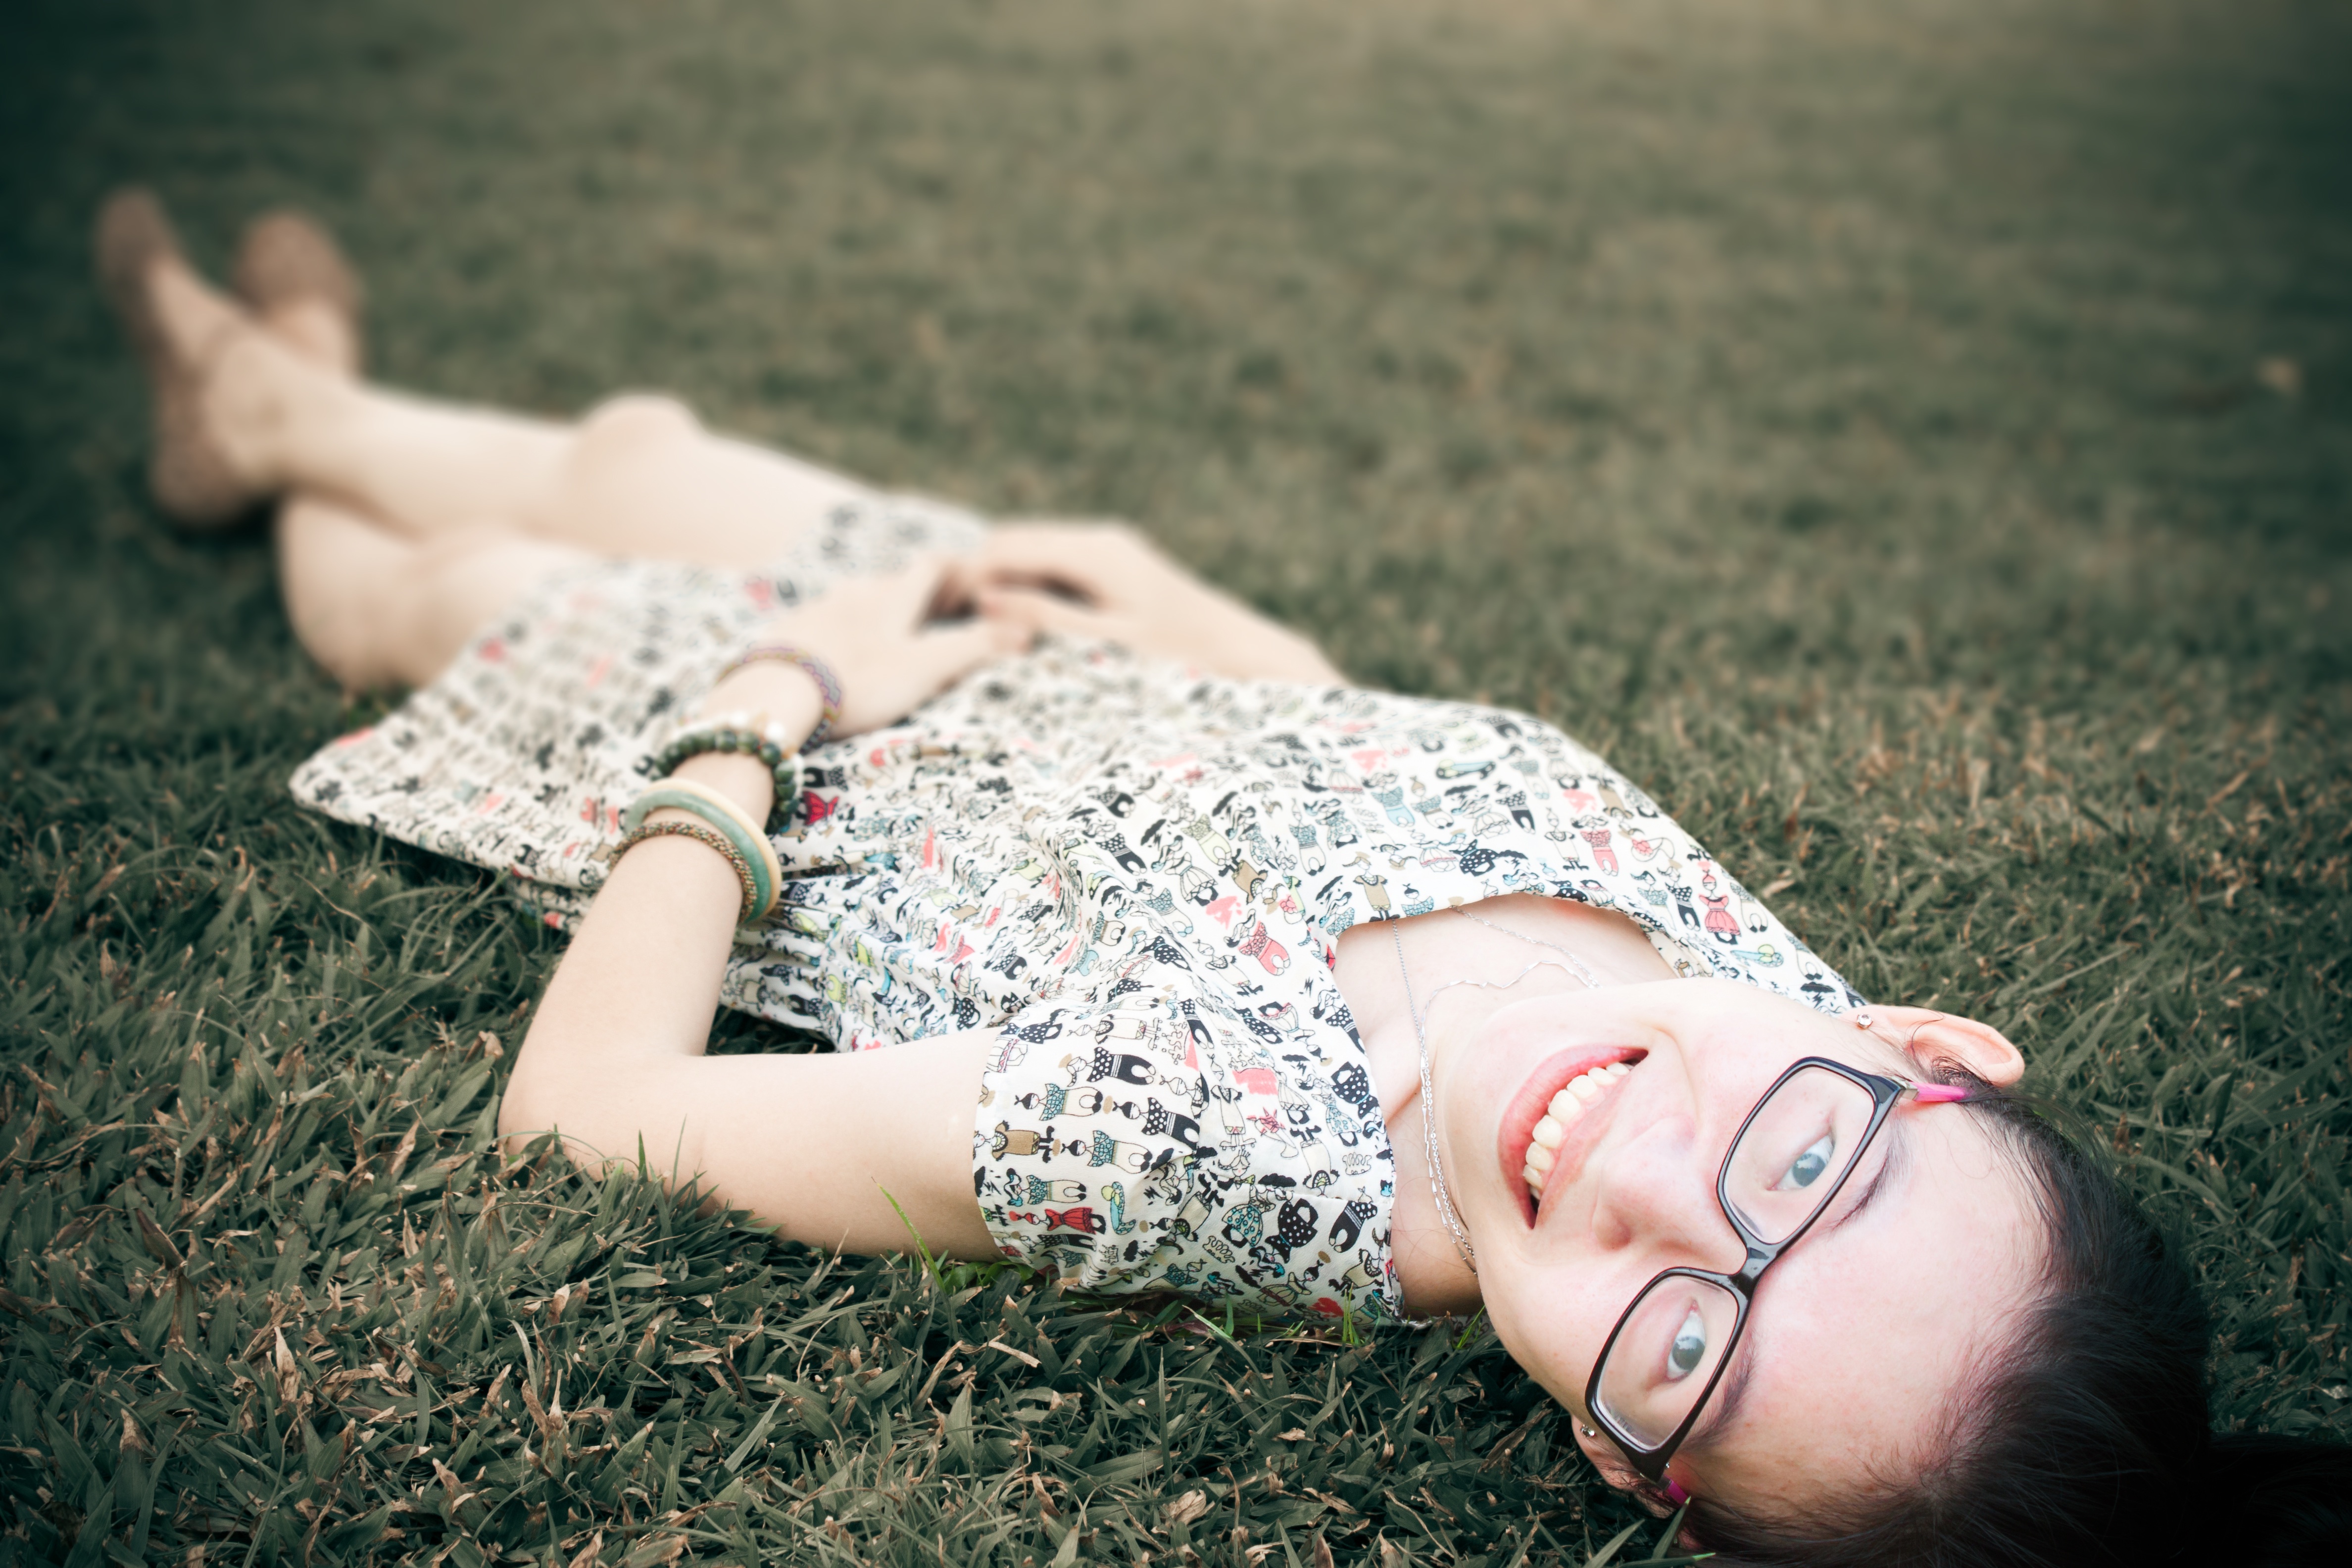
hand, grass, person, girl, woman, photography, love, portrait, model, spring, child, fashion, arm, dress, photograph, skin, beauty, emotion, photo shoot, sense, portrait photography, human positions